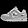
Label: Sneaker